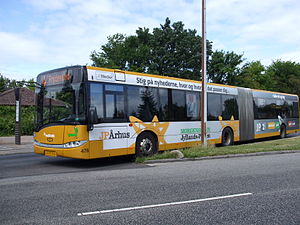
Bybus / Danske forhold / Bybusser i provinsen
Ledbus i Århus
Billedet er taget i Frydenlund af en Midttrafik bybus.
En bybus er en bus, der trafikerer faste ruter i en by. De kan stoppe ved alle stoppesteder, og kører som oftest med faste minuttal eller intervaller. Bybustrafikkens omfang varierer stærkt fra by til by alt efter disses størrelse og lokale behov og engagement.